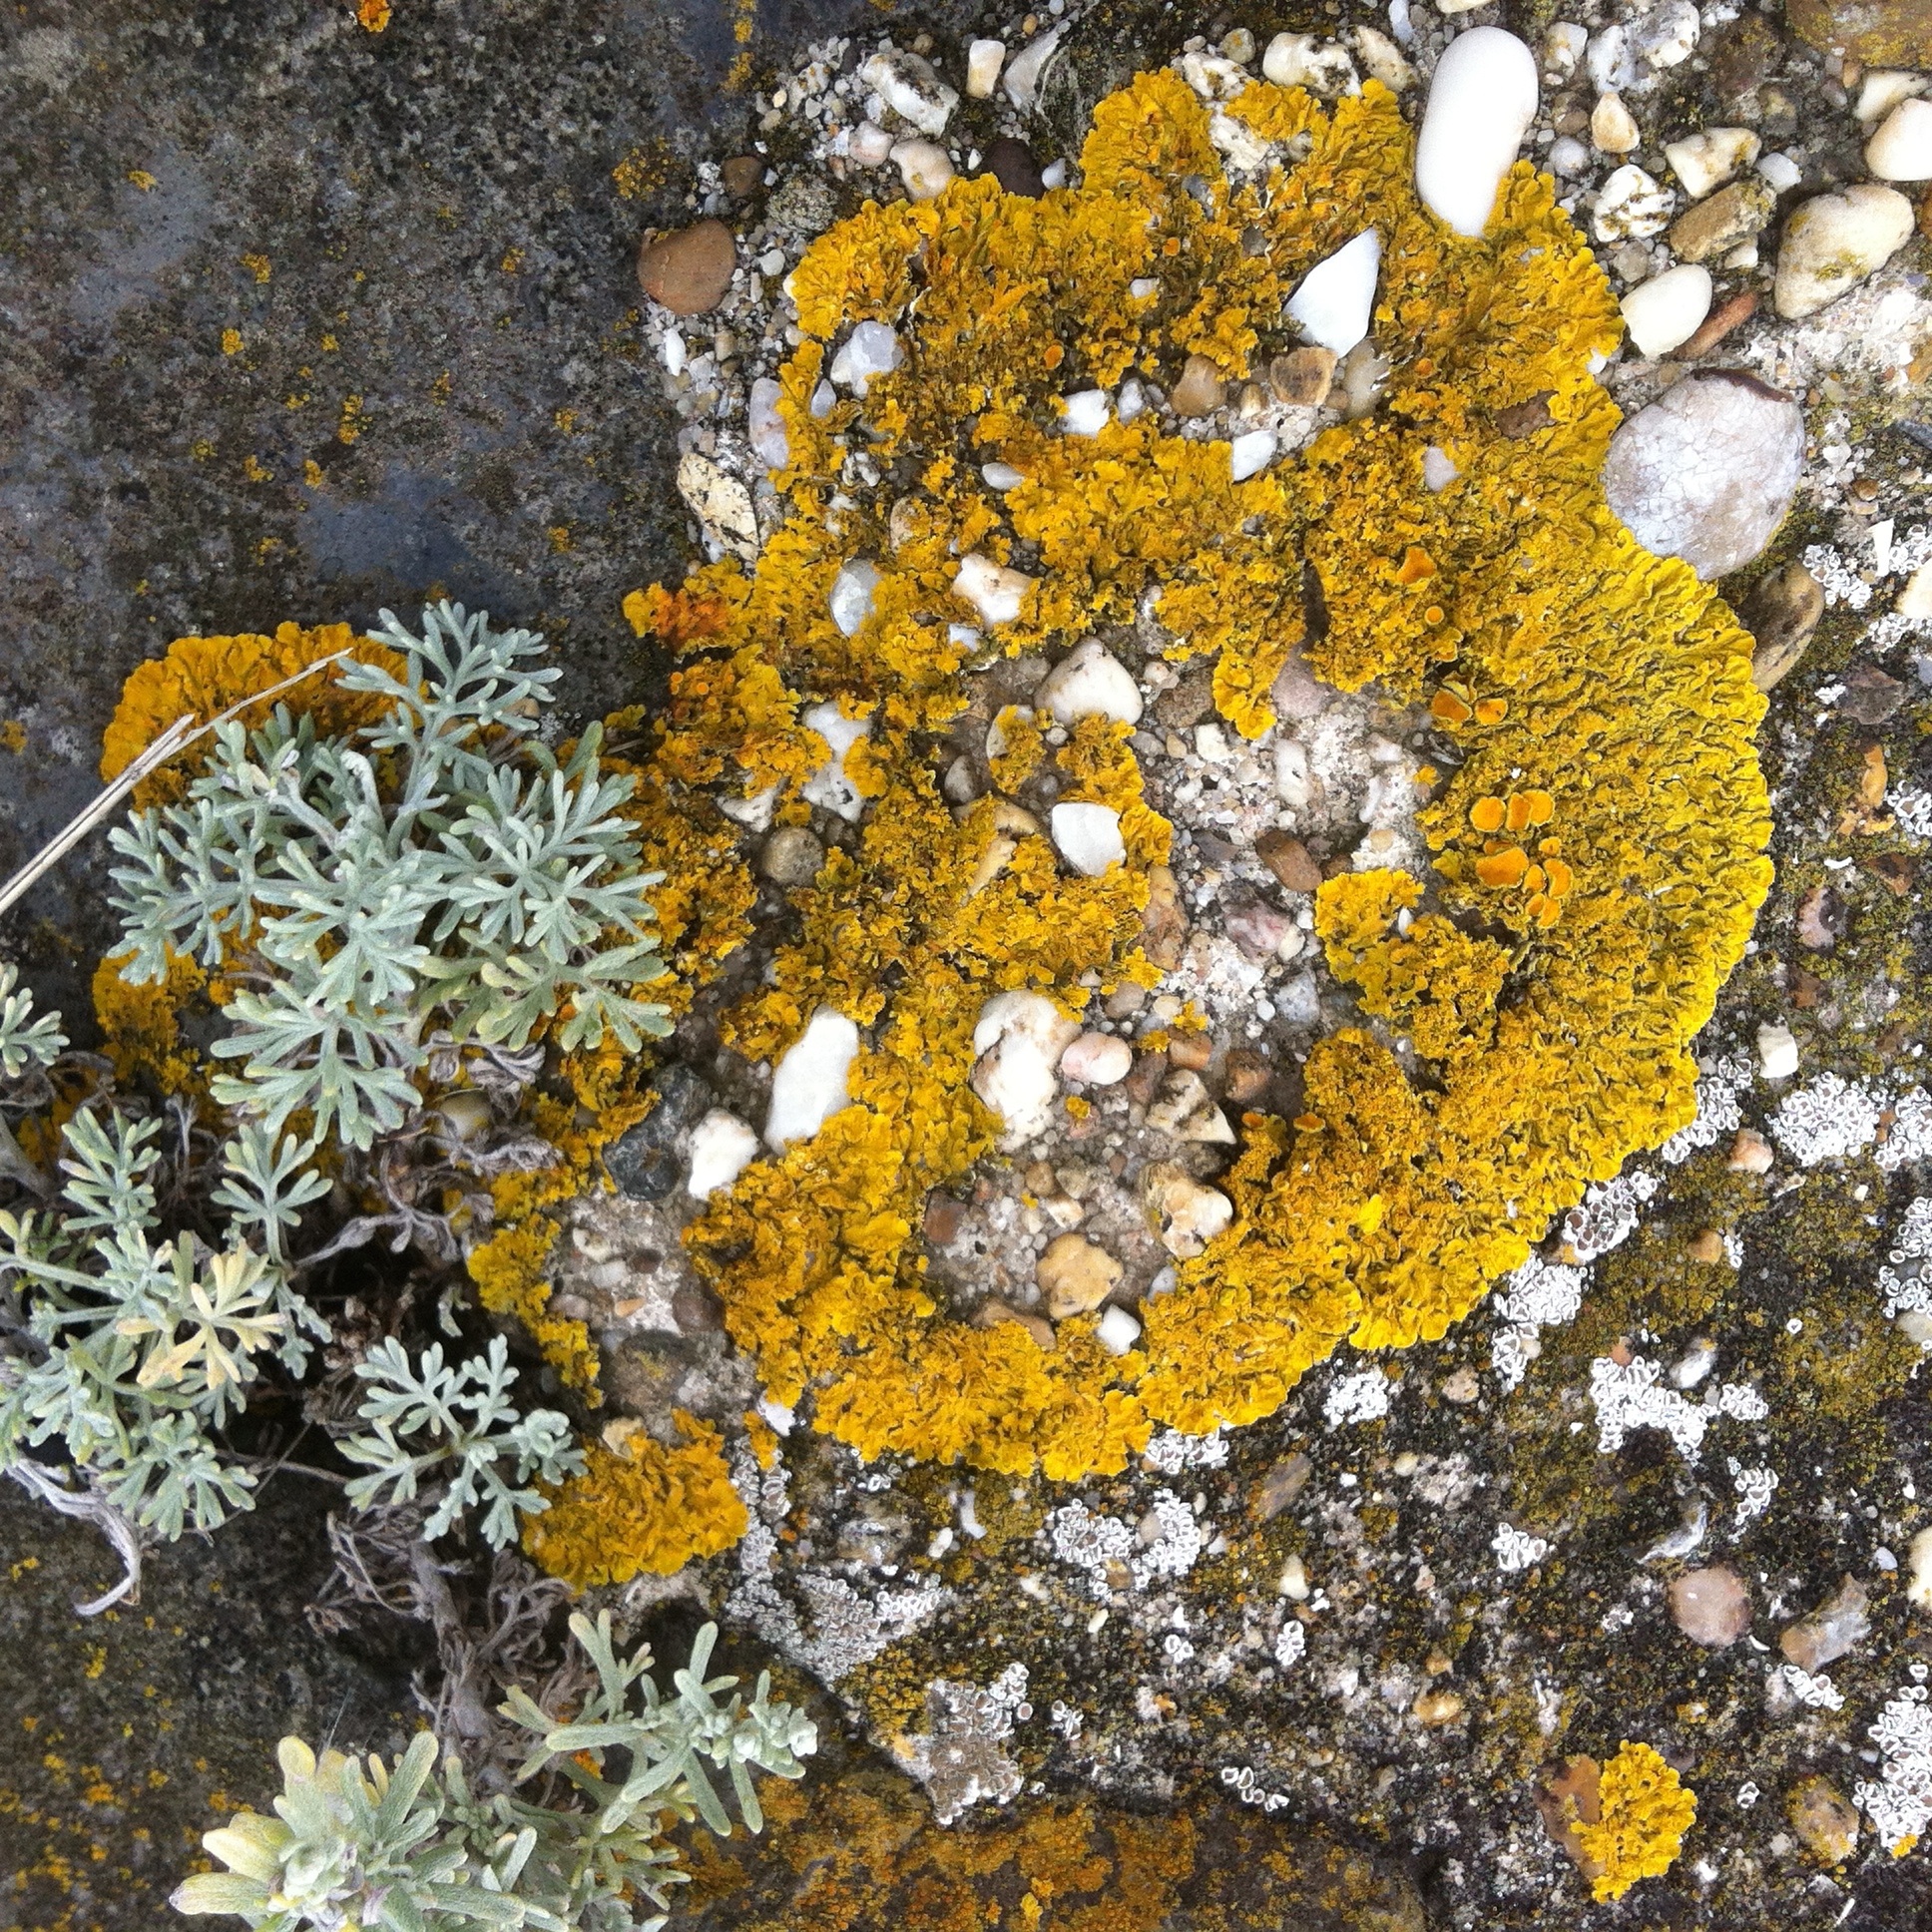
coast, tree, plant, leaf, flower, frost, moss, seaweed, autumn, soil, botany, yellow, flora, season, colors, algae, land plant